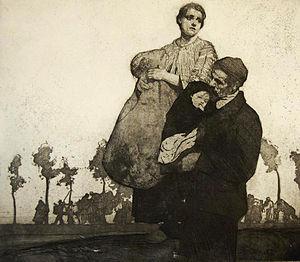
La colonie artistique d'Étaples, appelée aussi école des peintres d'Étaples, est un regroupement de peintres et de sculpteurs qui se sont installés, entre la fin du XIXᵉ, vers 1882, et le début du XXᵉ siècle jusqu'à la Première Guerre mondiale, dans la commune d'Étaples située sur la Côte d'Opale, dans le nord de la France.
William Lee Hankey RWS, RI, ROI, RE, NS est un peintre britannique et illustrateur de livres. Il s'est spécialisé dans les paysages, les études de personnages et les portraits de la vie pastorale, en particulier dans les études de mères de jeunes enfants comme Nous avons été dans les prés toute la journée.